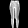
Label: Trouser